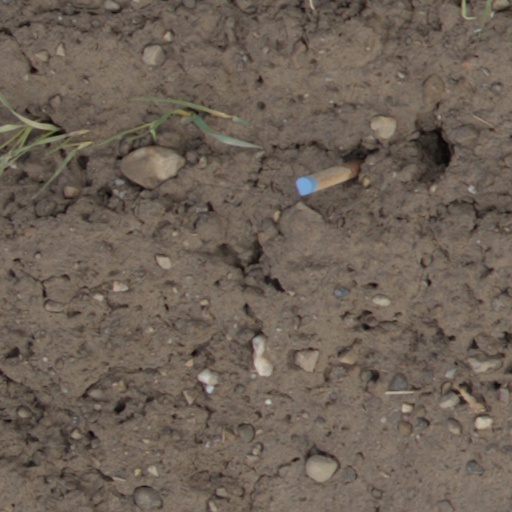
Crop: wheat